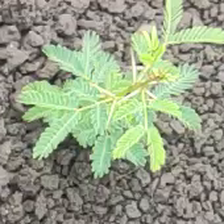
Weed species: Dwarf_cassia_(Chamaecrista pumila)